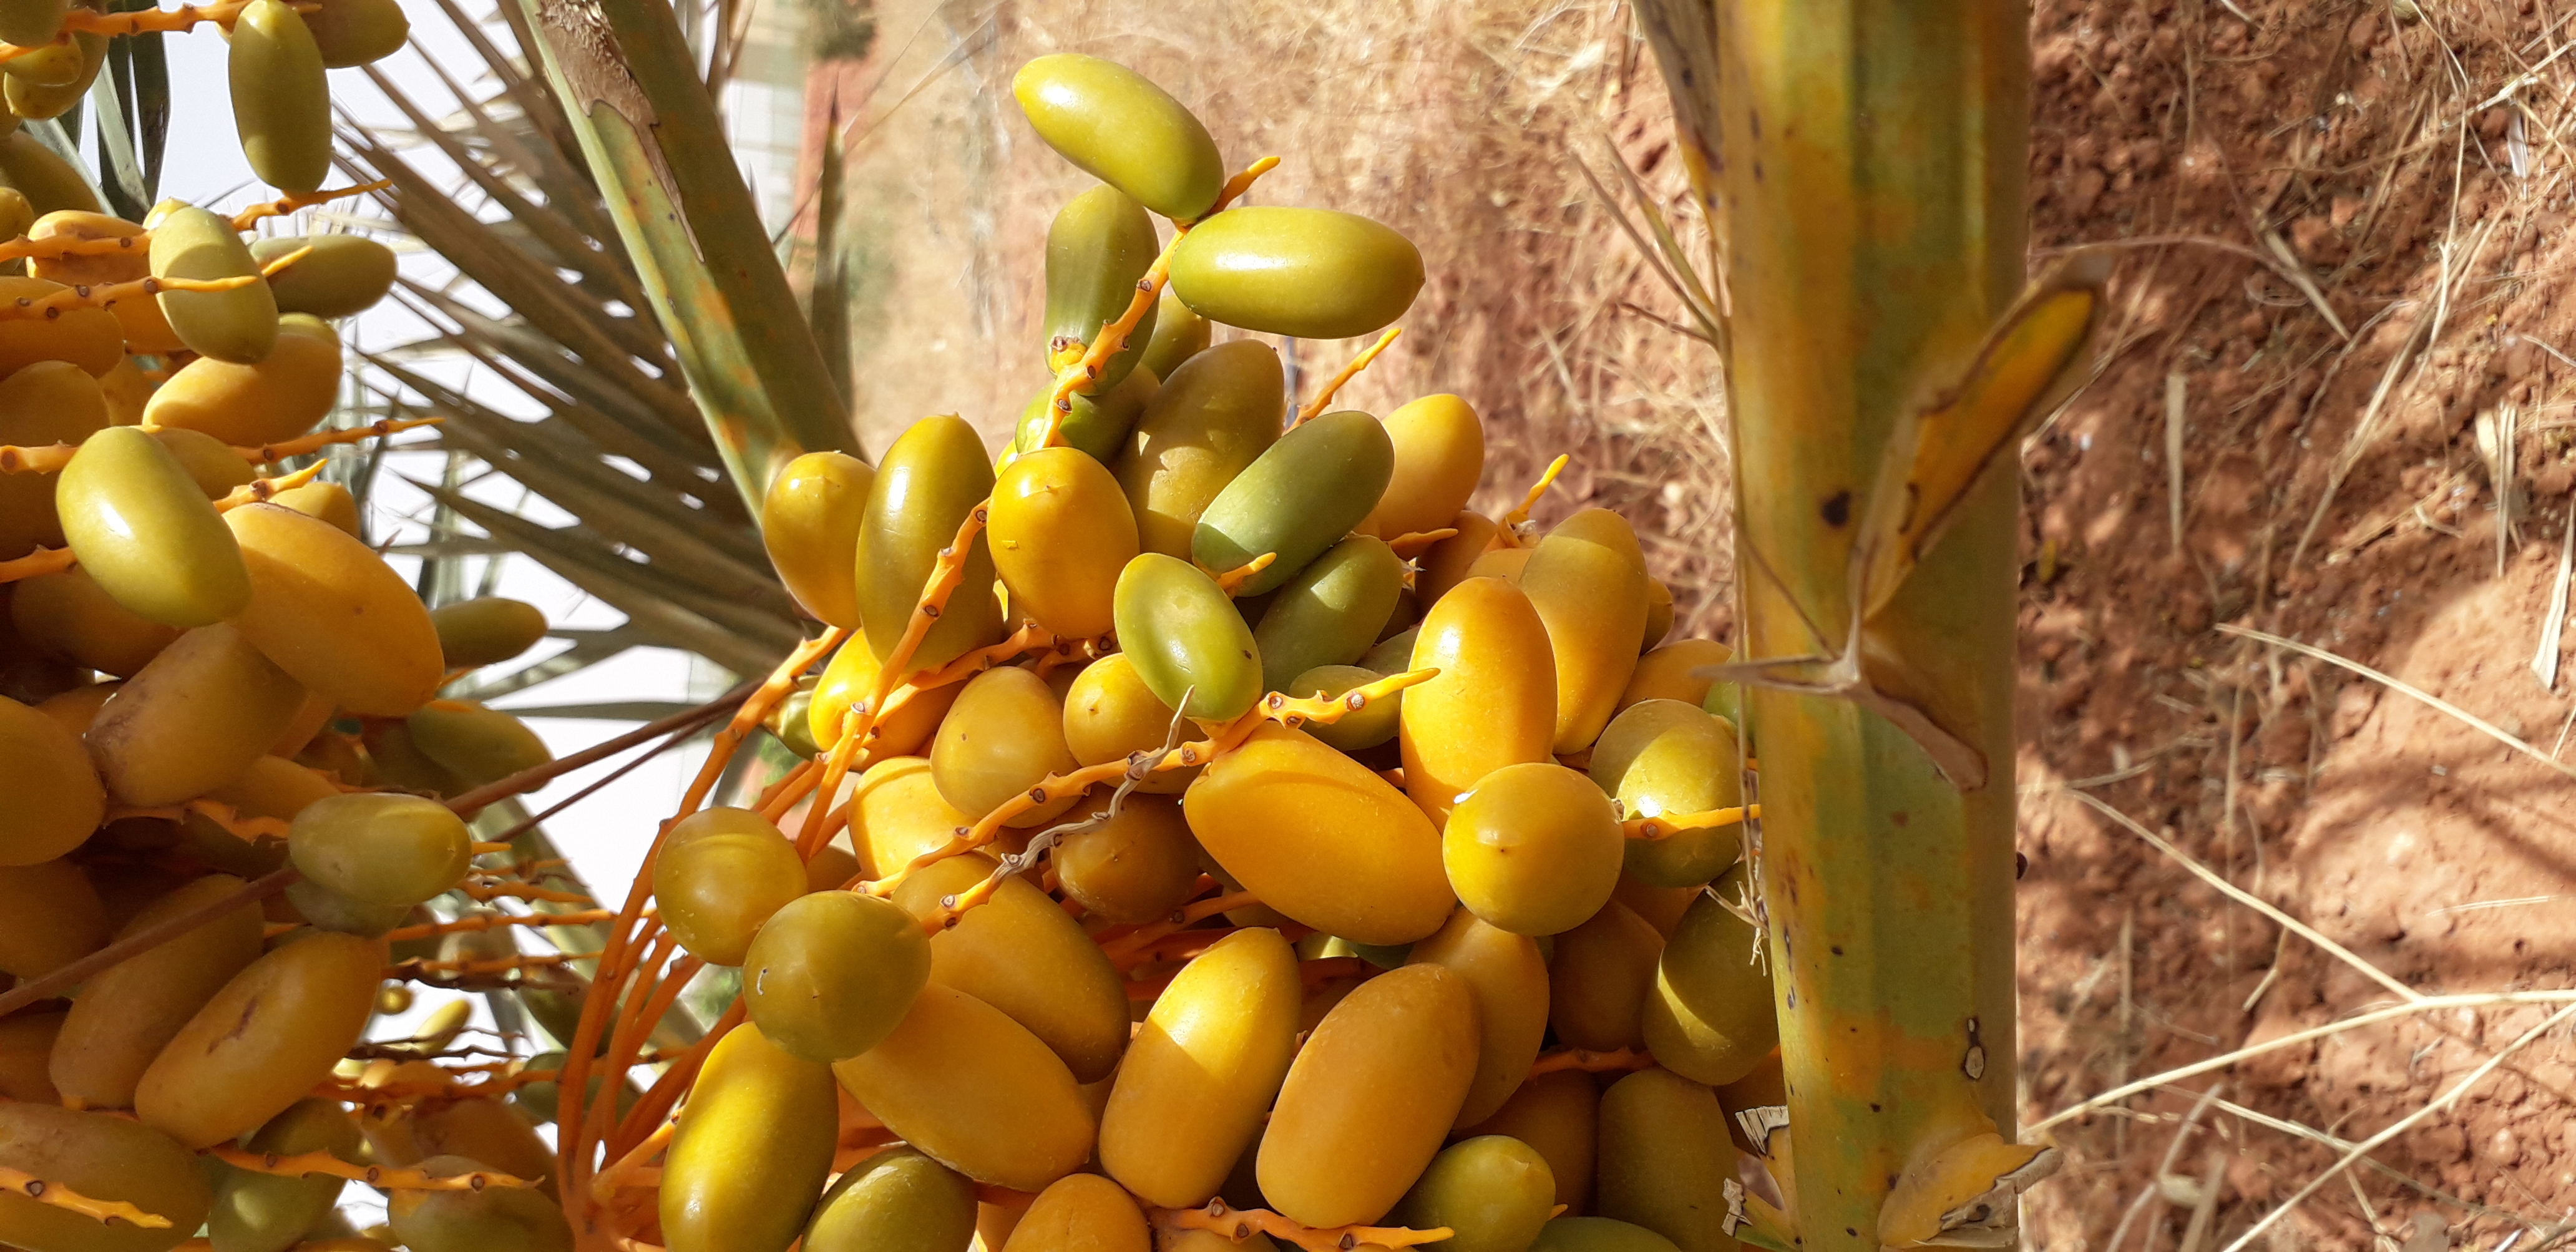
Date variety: kholt